Hollywood Zap!

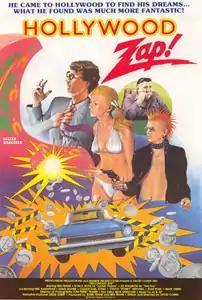
Theatrical release poster

Hollywood Zap! is a 1986 American comedy film written and directed by Canadian filmmaker David Cohen (no relation to David X. Cohen) and distributed by Troma Entertainment, a company known for its low-budget exploitation films. In Europe, the film was released as "Porky's 4: Zap!"